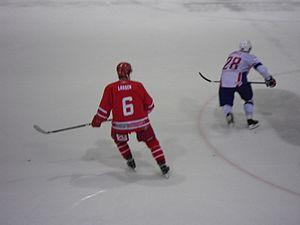
Stefan Lassen, joueur de hockey sur glace avec l'équipe du Danemark. Match amical contre la France à Grenoble.
Stefan Lassen est un joueur professionnel de hockey sur glace danois. Son frère Lasse Lassen joue également au hockey sur glace.